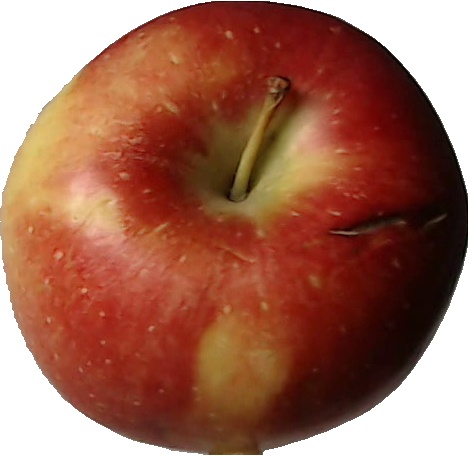
Label: apple_braeburn_1